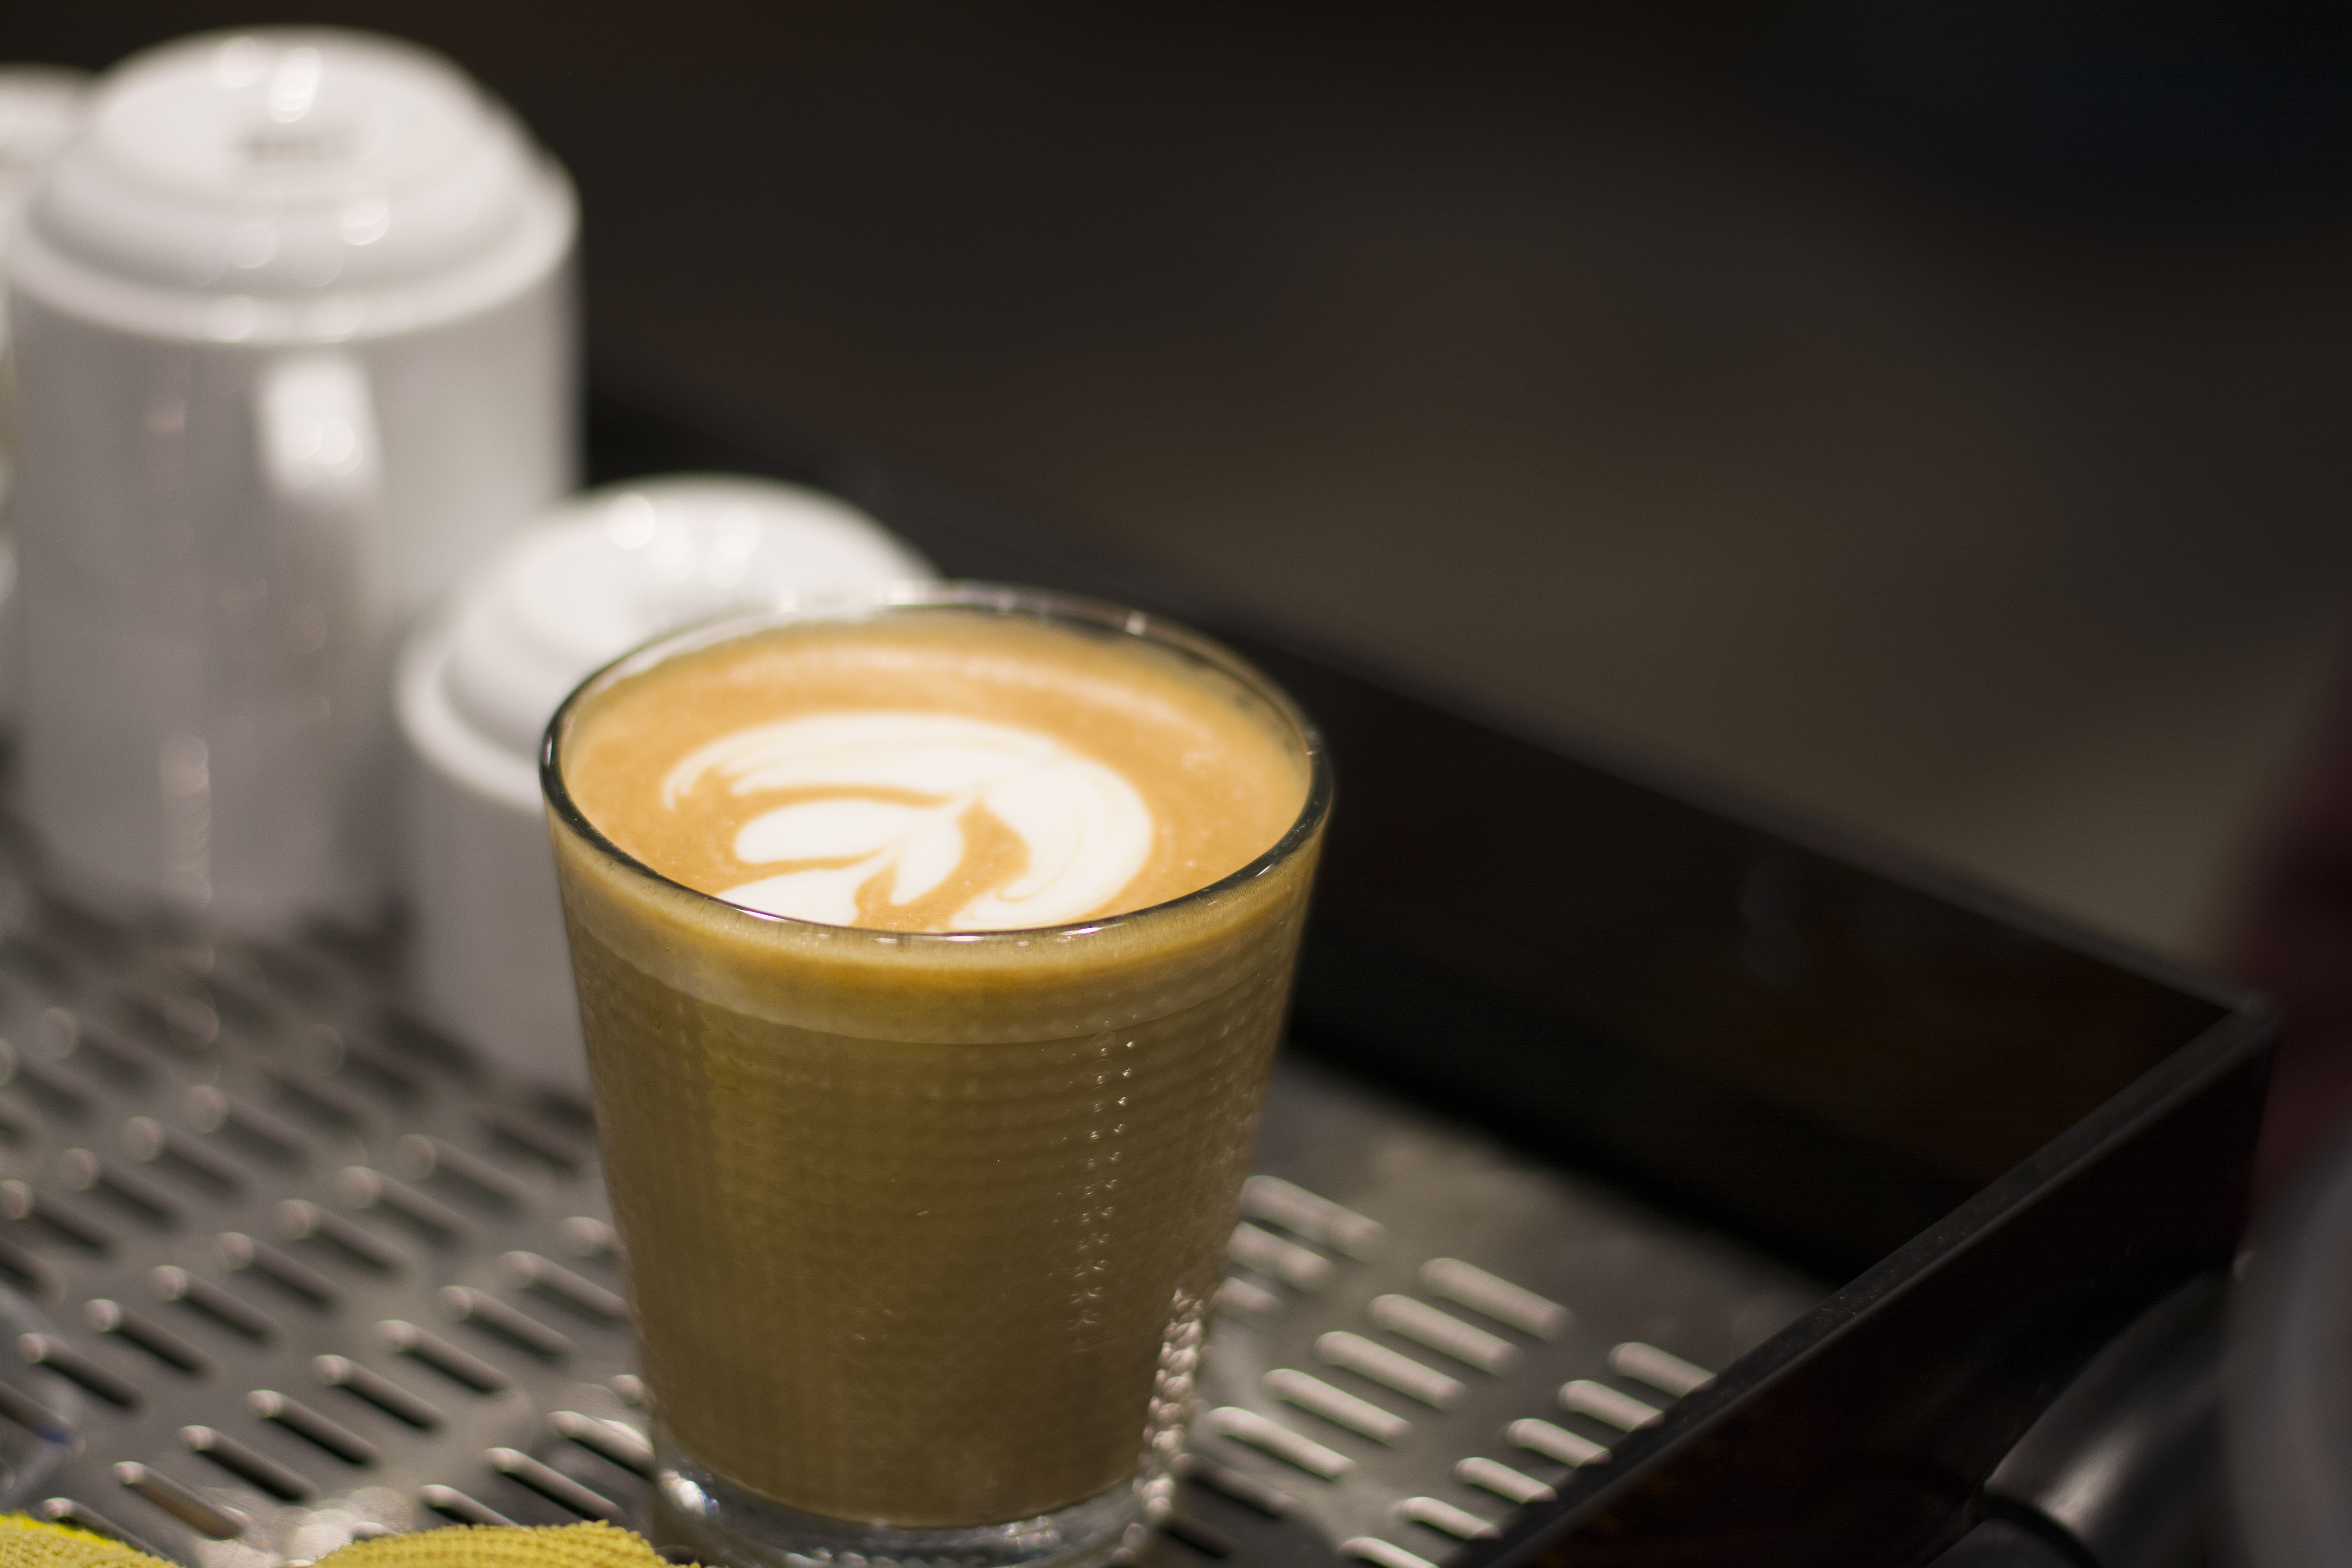
drink, caff macchiato, cortado, cafe au lait, latte, latte macchiato, food, irish cream, coffee, frapp coffee, Milk punch, white coffee, lassi, cappuccino, espresso, coffee milk, cup, lungo, flat white, milk, eggnog, milkshake, ristretto, dairy, cuban espresso, ingredient, smoothie